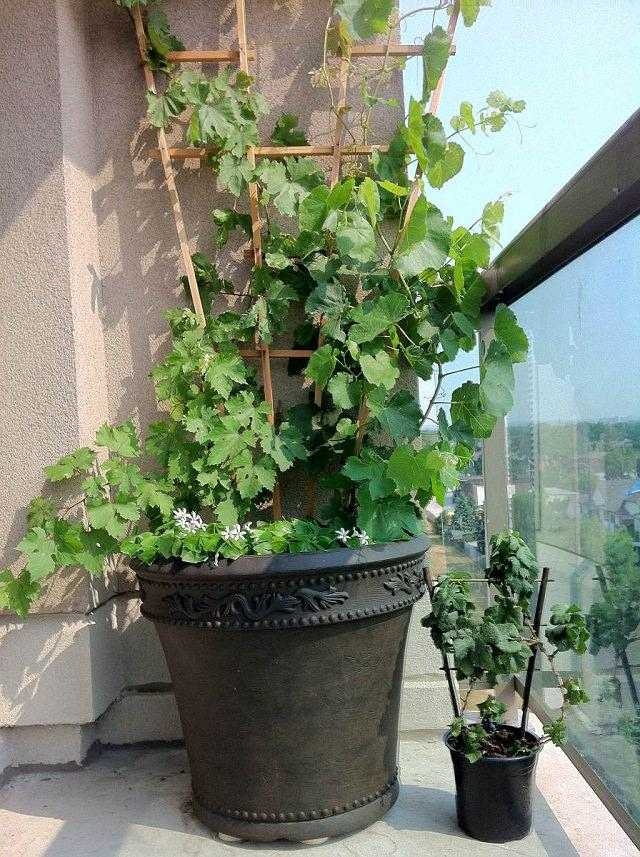
Label: Grapes